Victor Roache

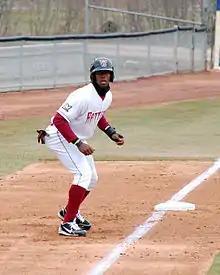
Roache playing for the Wisconsin Timber Rattlers in 2013.

Almon Victor Roache (born September 17, 1991) is an American former professional baseball outfielder. He was selected in the 1st round, 28th overall, by the Milwaukee Brewers in the 2012 Major League Baseball draft, but never played in the majors after 6 seasons in Minor League Baseball.